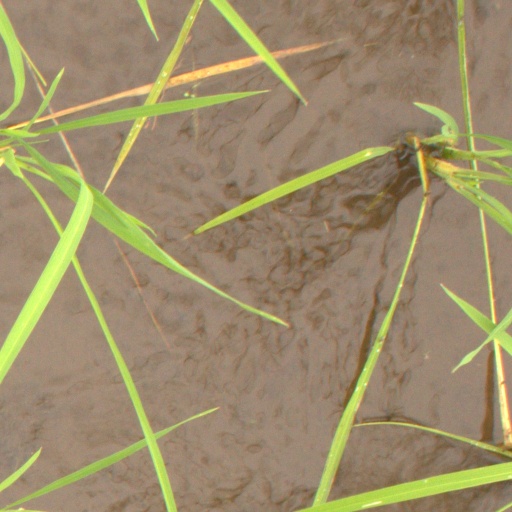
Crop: rice